Louis, King of Sicily

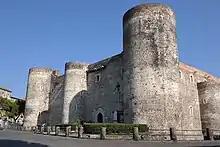
The Castello Ursino, where the peace of Catania was signed in 1347 and Louis's primary residence from June–November 1353

After his coronation, Louis lived at Catania from October 1342 until at least March 1343. Towards the end of 1344 negotiations were begun to marry Louis to Constance, the newborn daughter of Peter IV of Aragon. In June 1346 an ambassador from Louis I of Hungary arrived proposing a marriage between Louis and one of the Hungarian king's relatives.